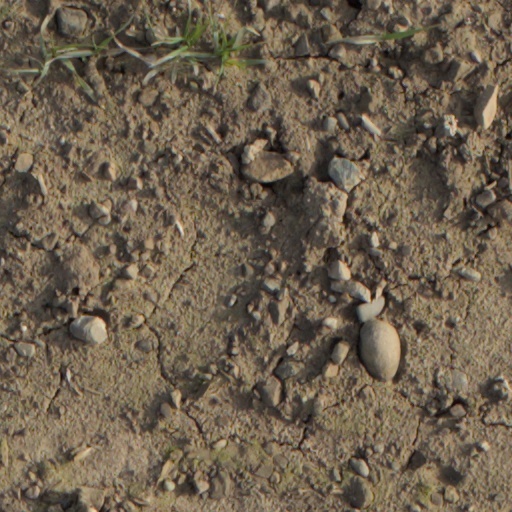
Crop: wheat